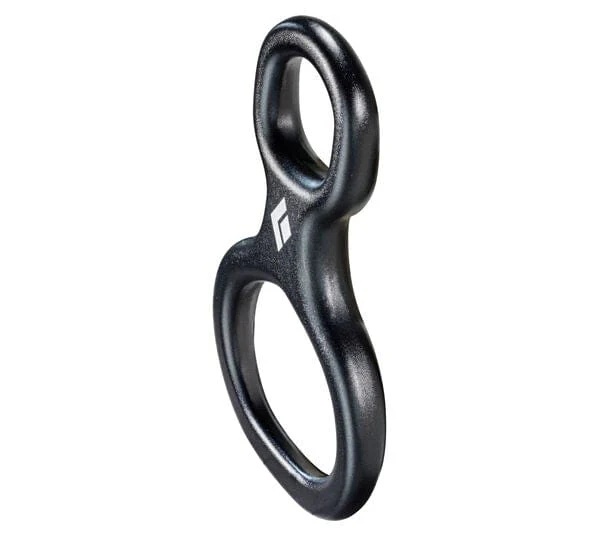
Super 8 Belay/Rappel Device
Brand: Black Diamond
The classic figure-8 device for smooth rappels and belays. Product Details Fast and easy loading, the Black Diamond Super 8 belay/rappel device uses a unique design that eliminates excess material by thinning out the non-rope bearing areas. Sold in assorted colors. Product Features Modern 8 design for smooth handling Ideal for the retro climber or Search and Rescue professional Works well with double 8.1 mm ropes up to 11 mm single lines 2 Year Warranty All Black Diamond products are covered by a two year warranty policy.
Category: Sporting Goods > Outdoor Recreation > Climbing > Belay Devices > Figure 8 Devices